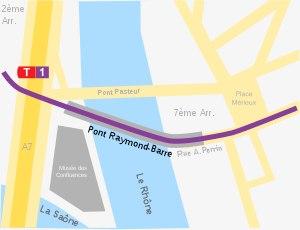
Le Pont Raymond-Barre est un pont réservé aux transports modes doux situé à Lyon sur le Rhône, reliant le sud de Confluence à Gerland. Il est dédié à Raymond Barre, ancien maire de Lyon. Sa construction s'est achevée en 2013 pour permettre l'extension de la ligne T1 à Gerland.